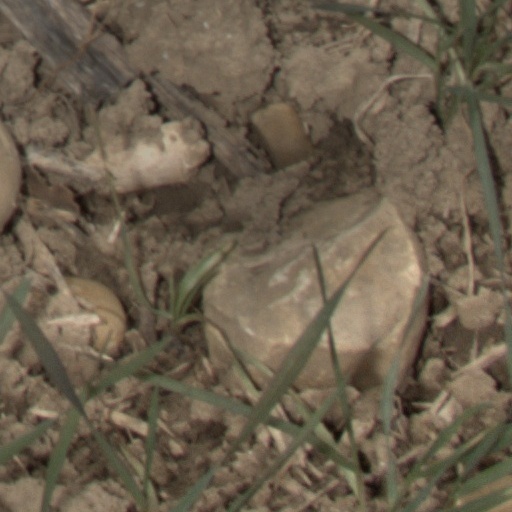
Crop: wheat